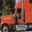
Label: truck